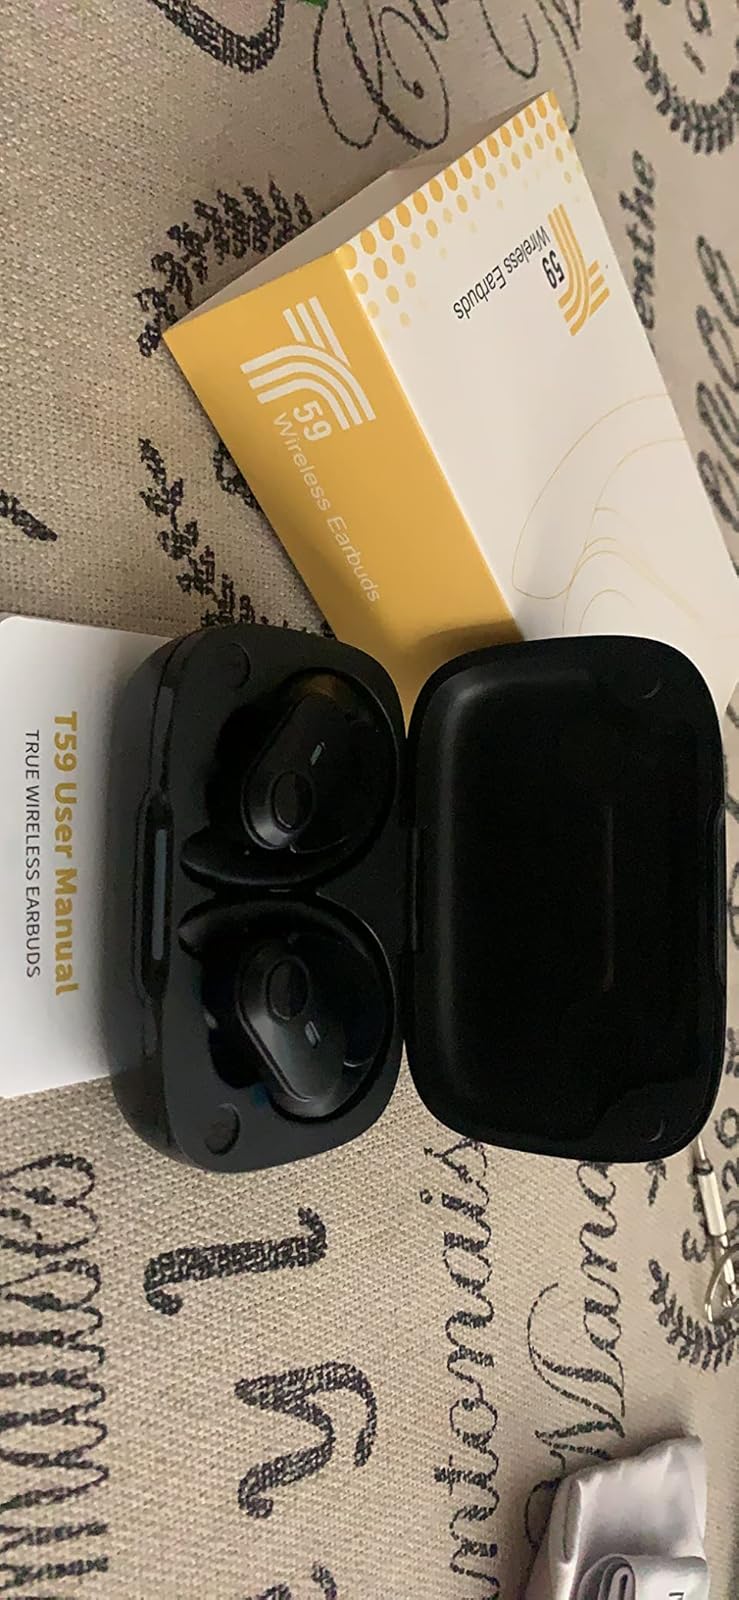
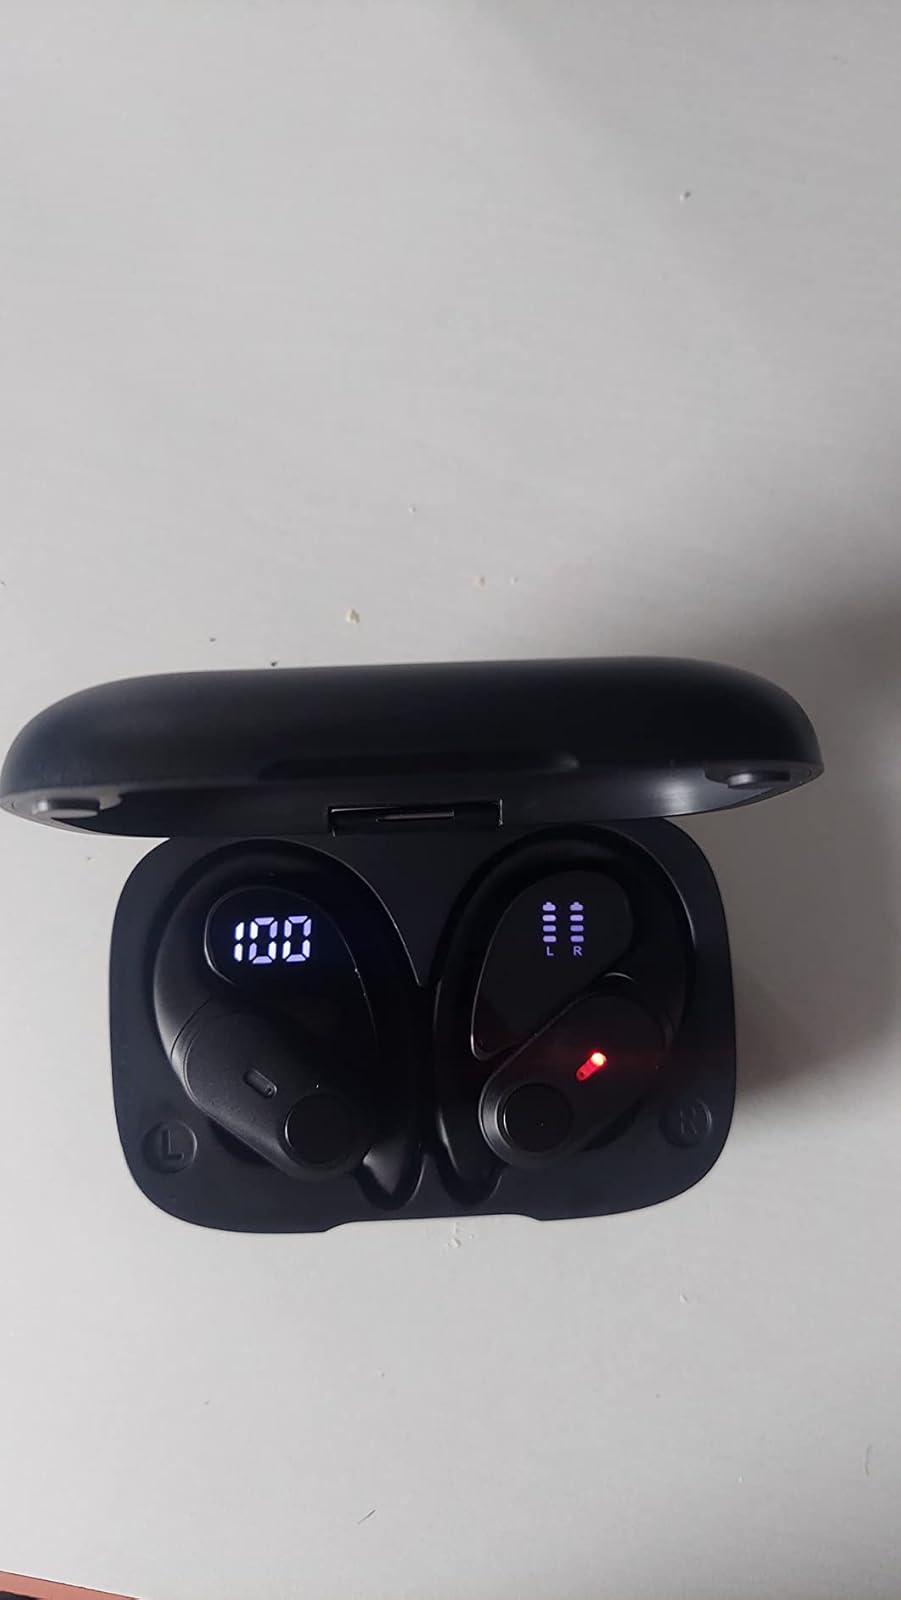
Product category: earbuds
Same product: yes